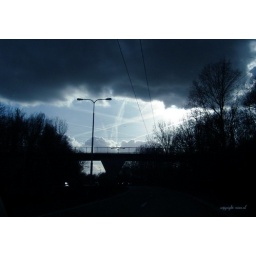
Dramatic sky while driving in car